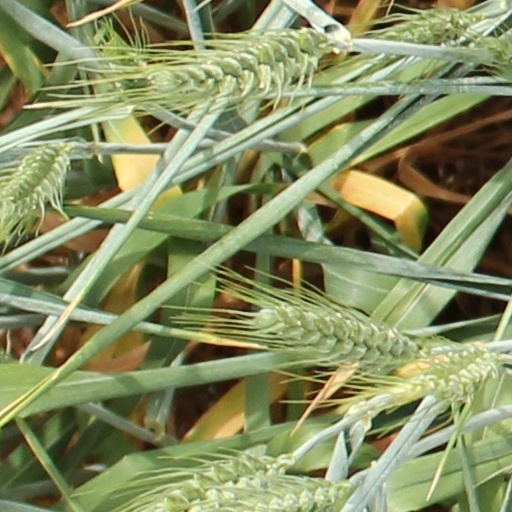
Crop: wheat